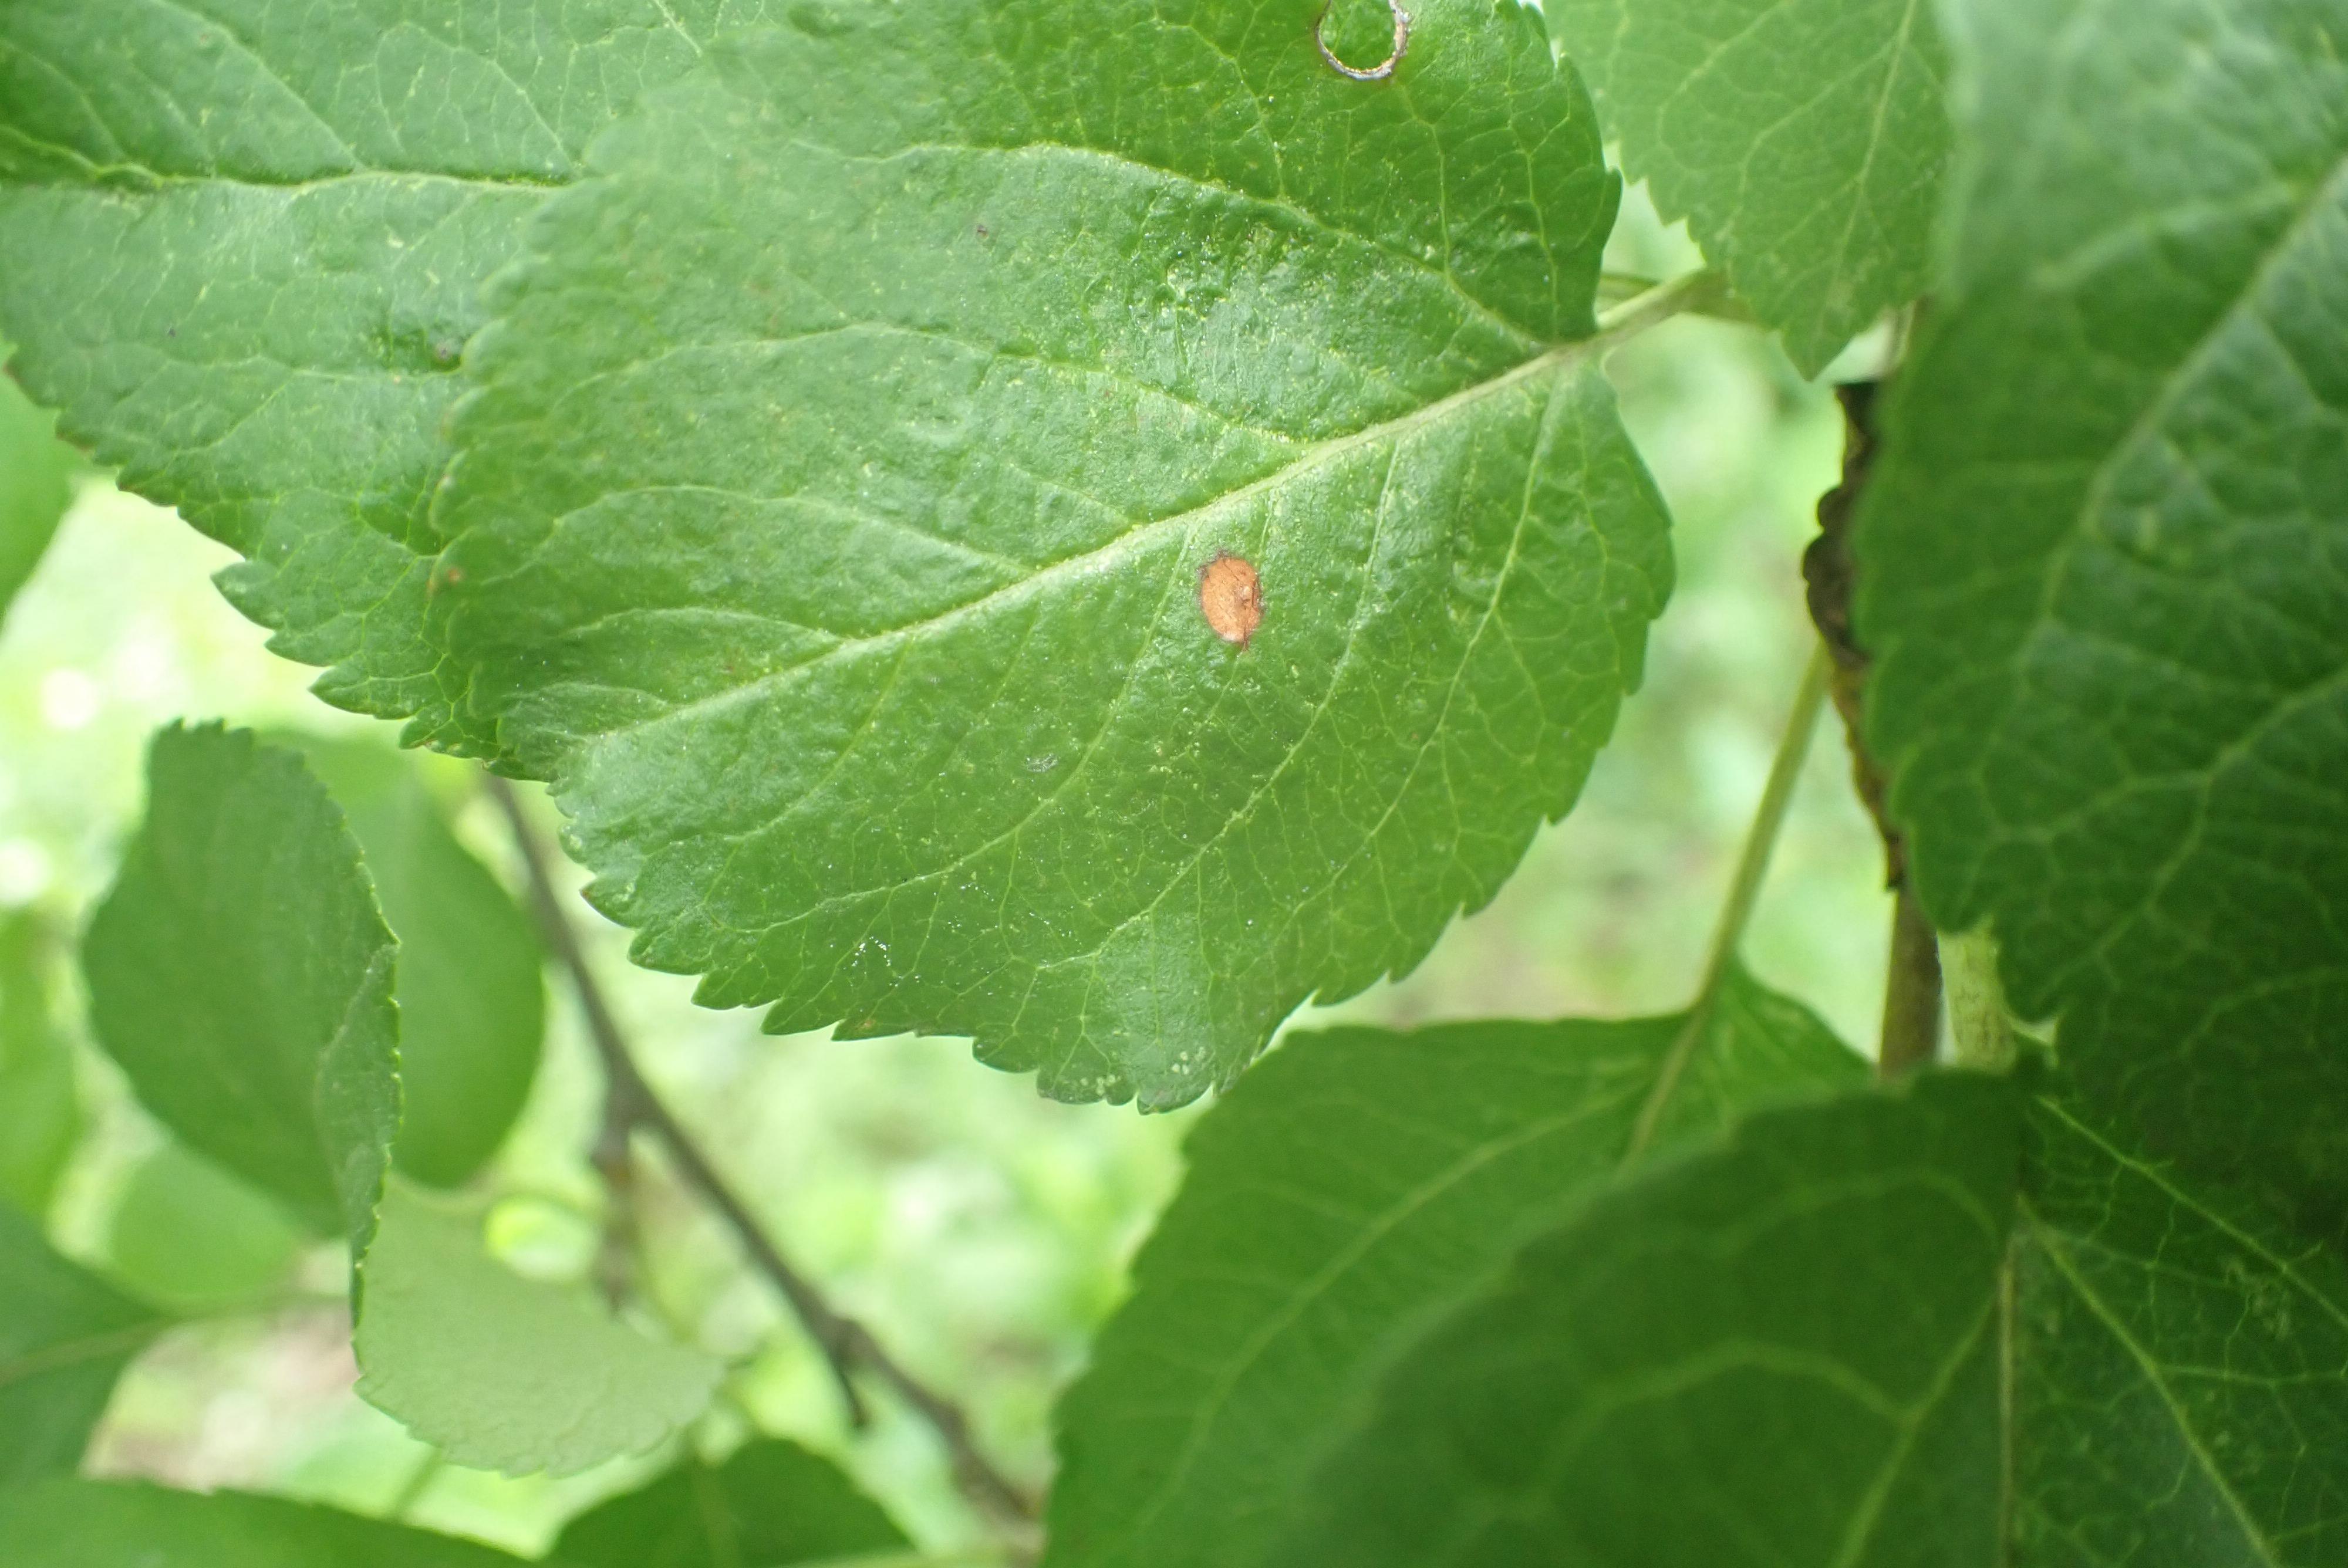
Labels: frog_eye_leaf_spot